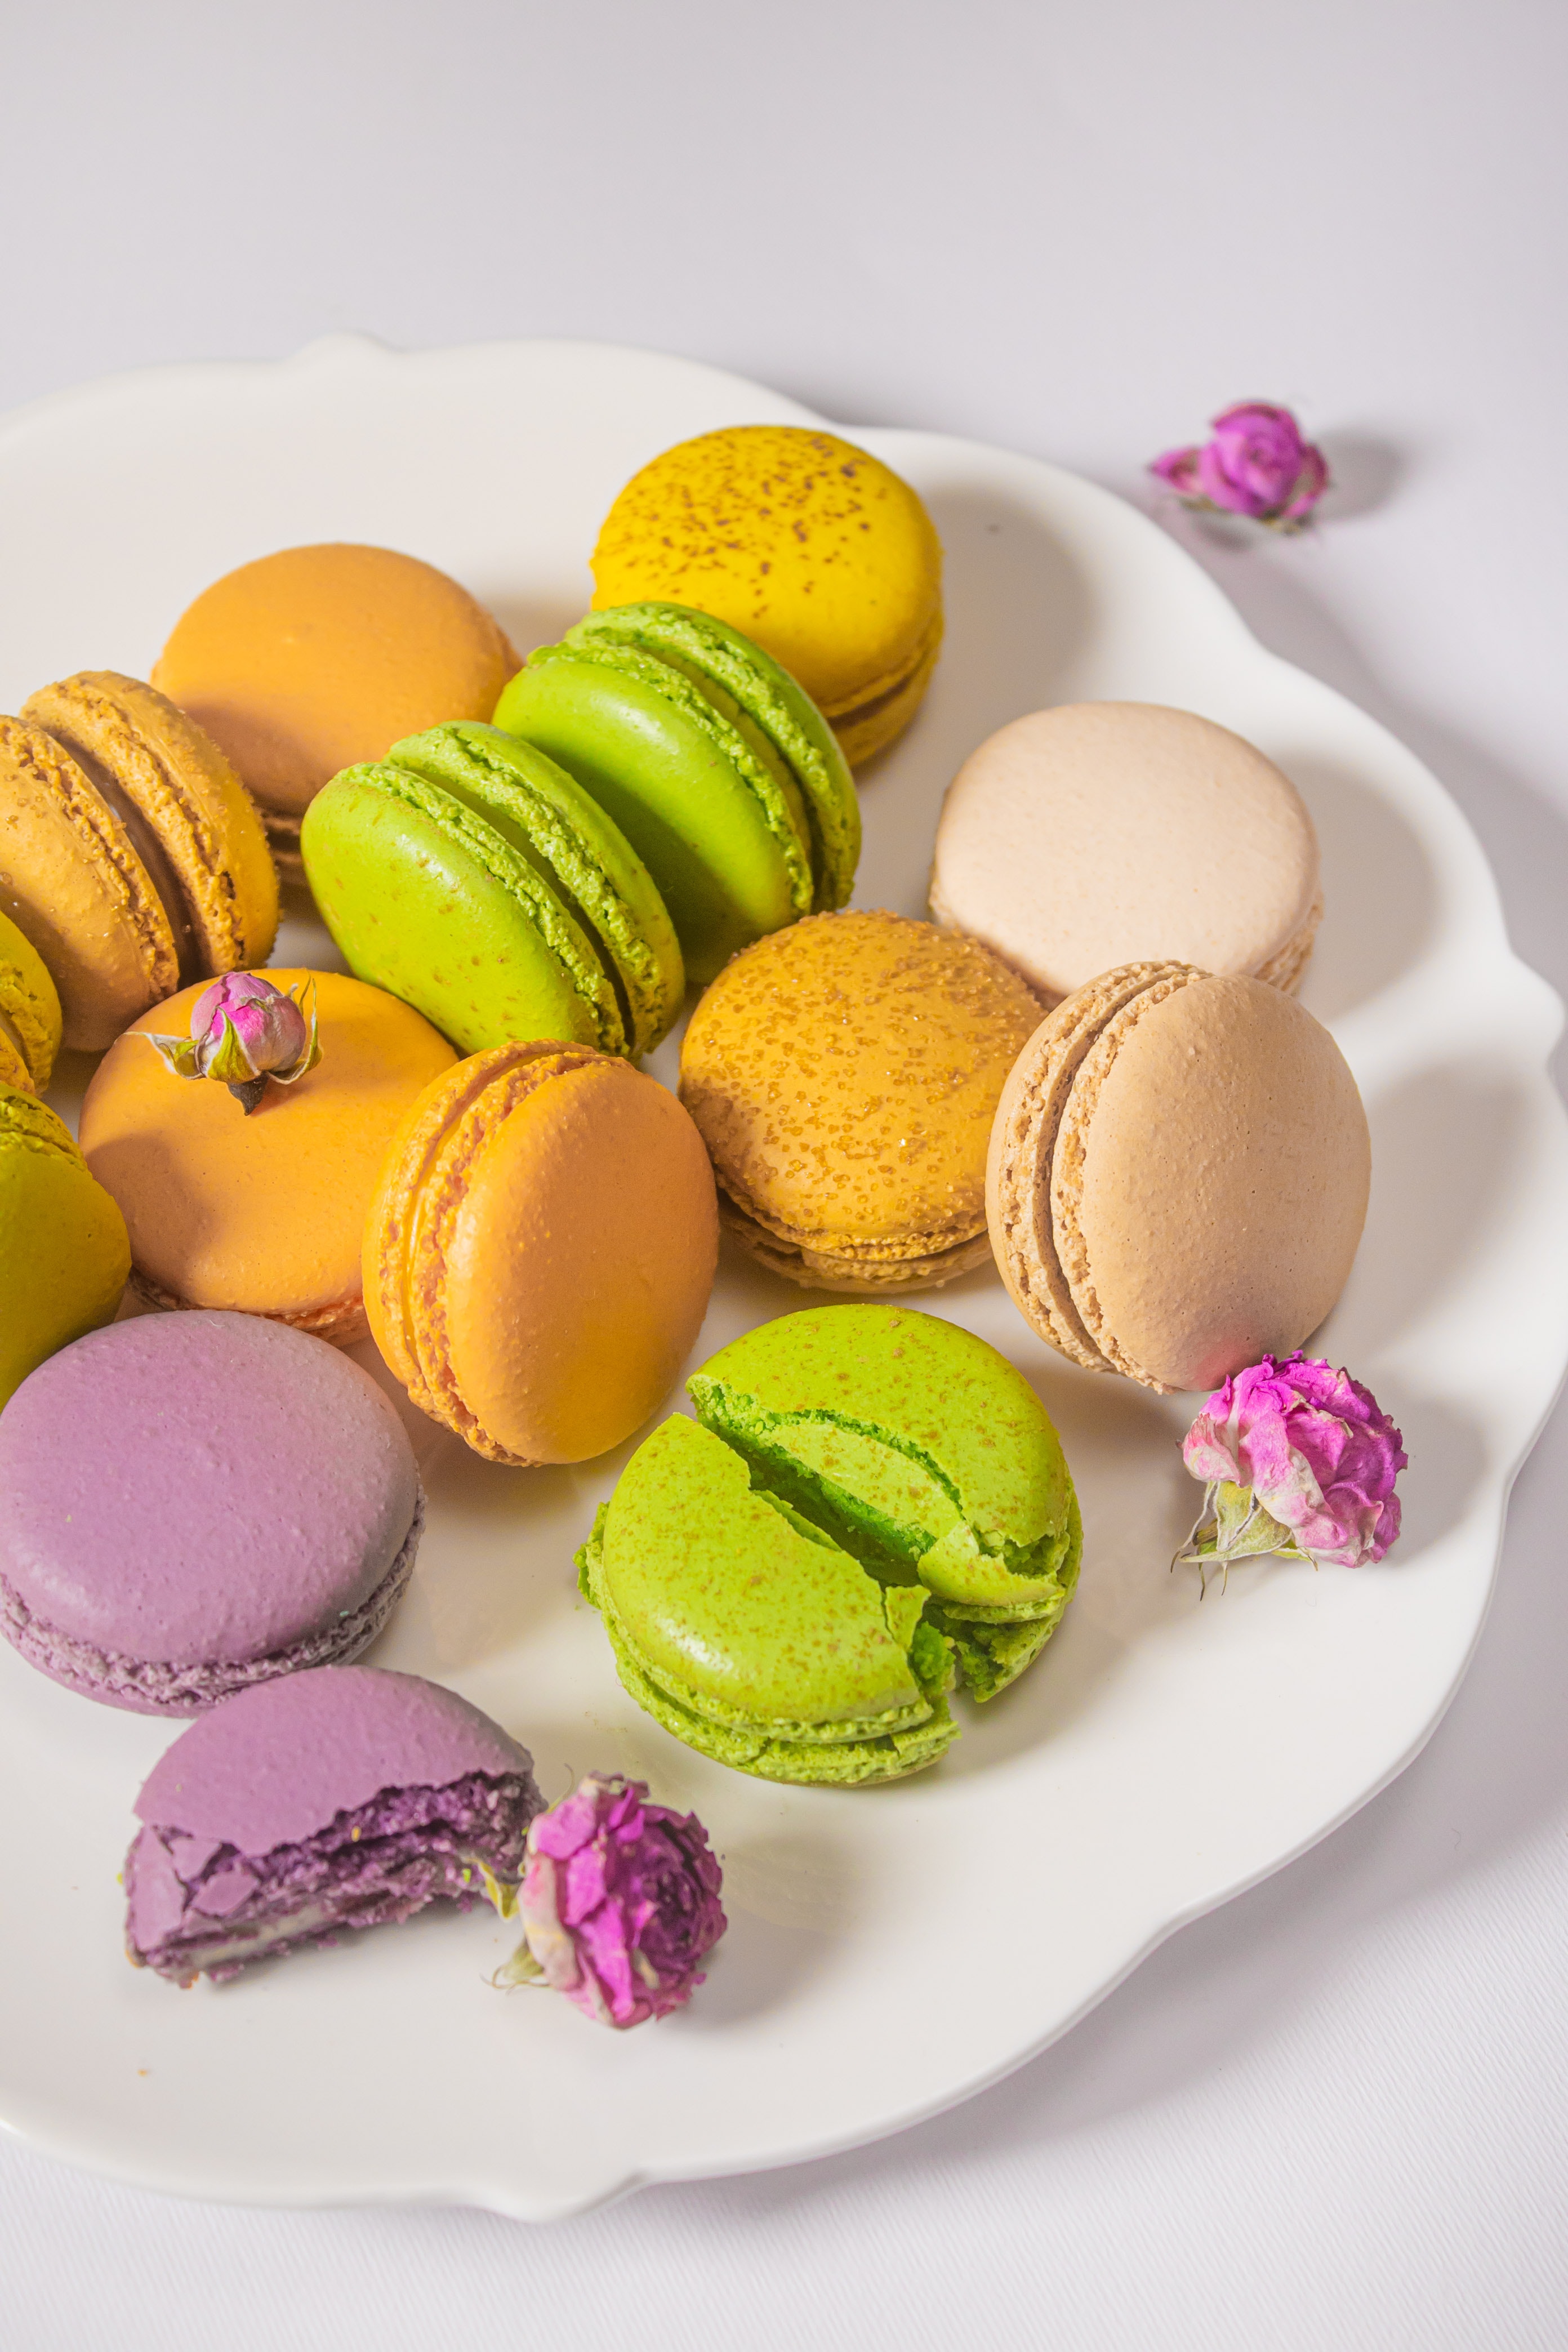
cake, food, macaroon, ingredient, baked goods, recipe, cuisine, dish, art, finger food, sweetness, confectionery, dessert, baking, fashion accessory, plate, dishware, magenta, petal, tableware, snack, easter egg, sugar cake, comfort food, serveware, buttercream, fondant, easter